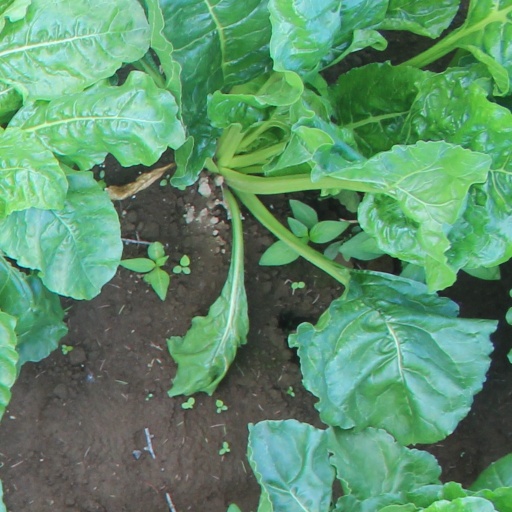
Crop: sugar beet